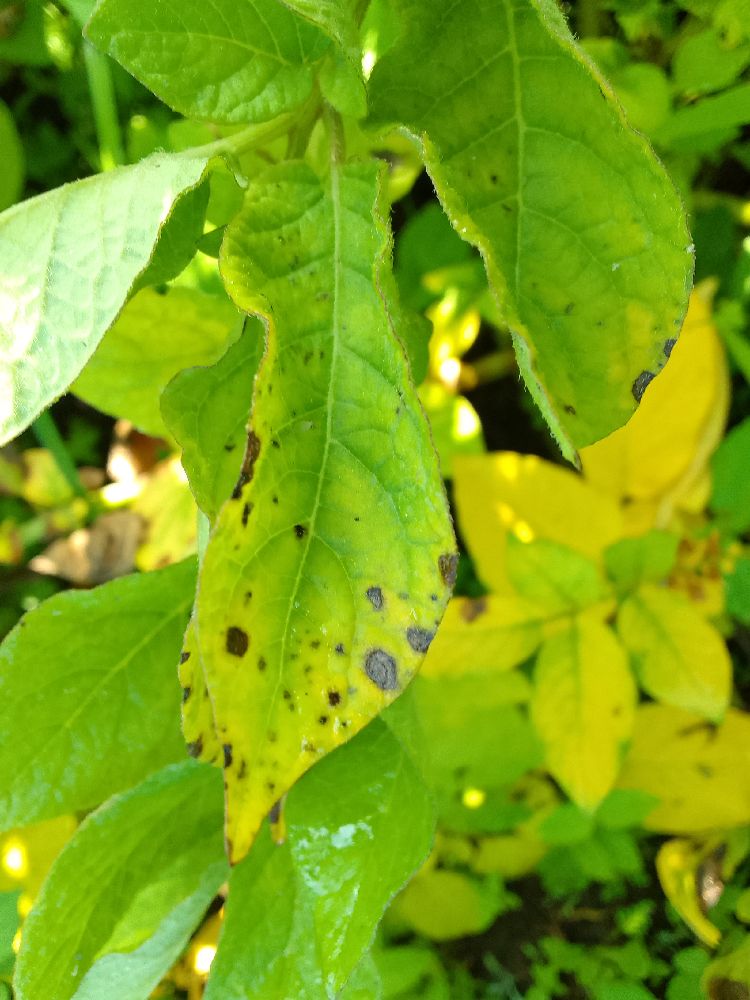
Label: Early blight